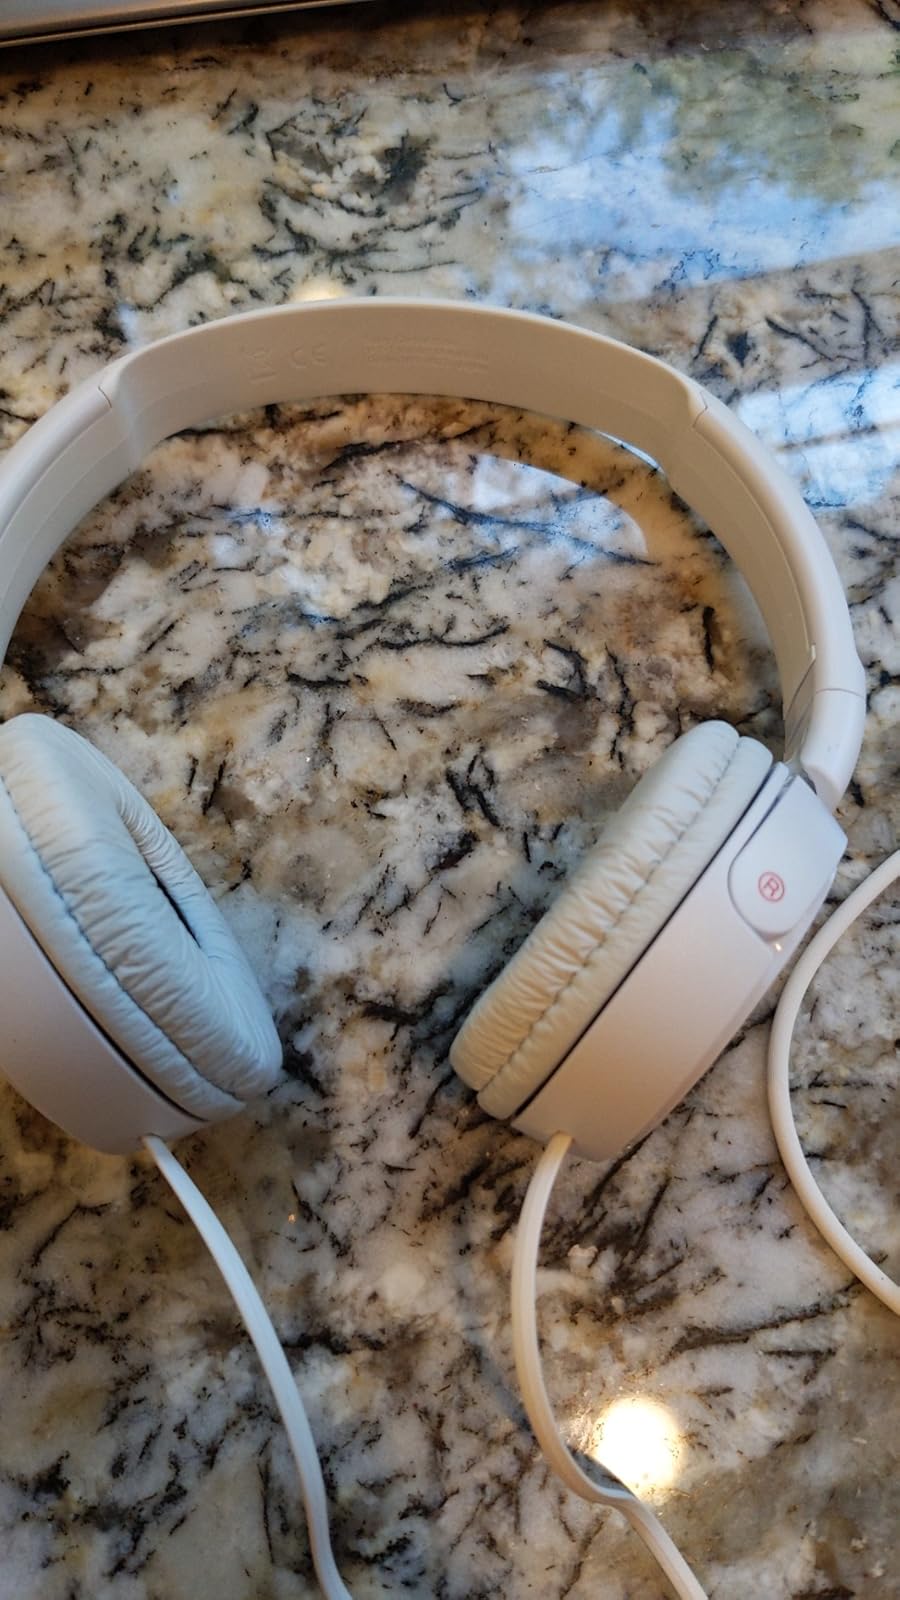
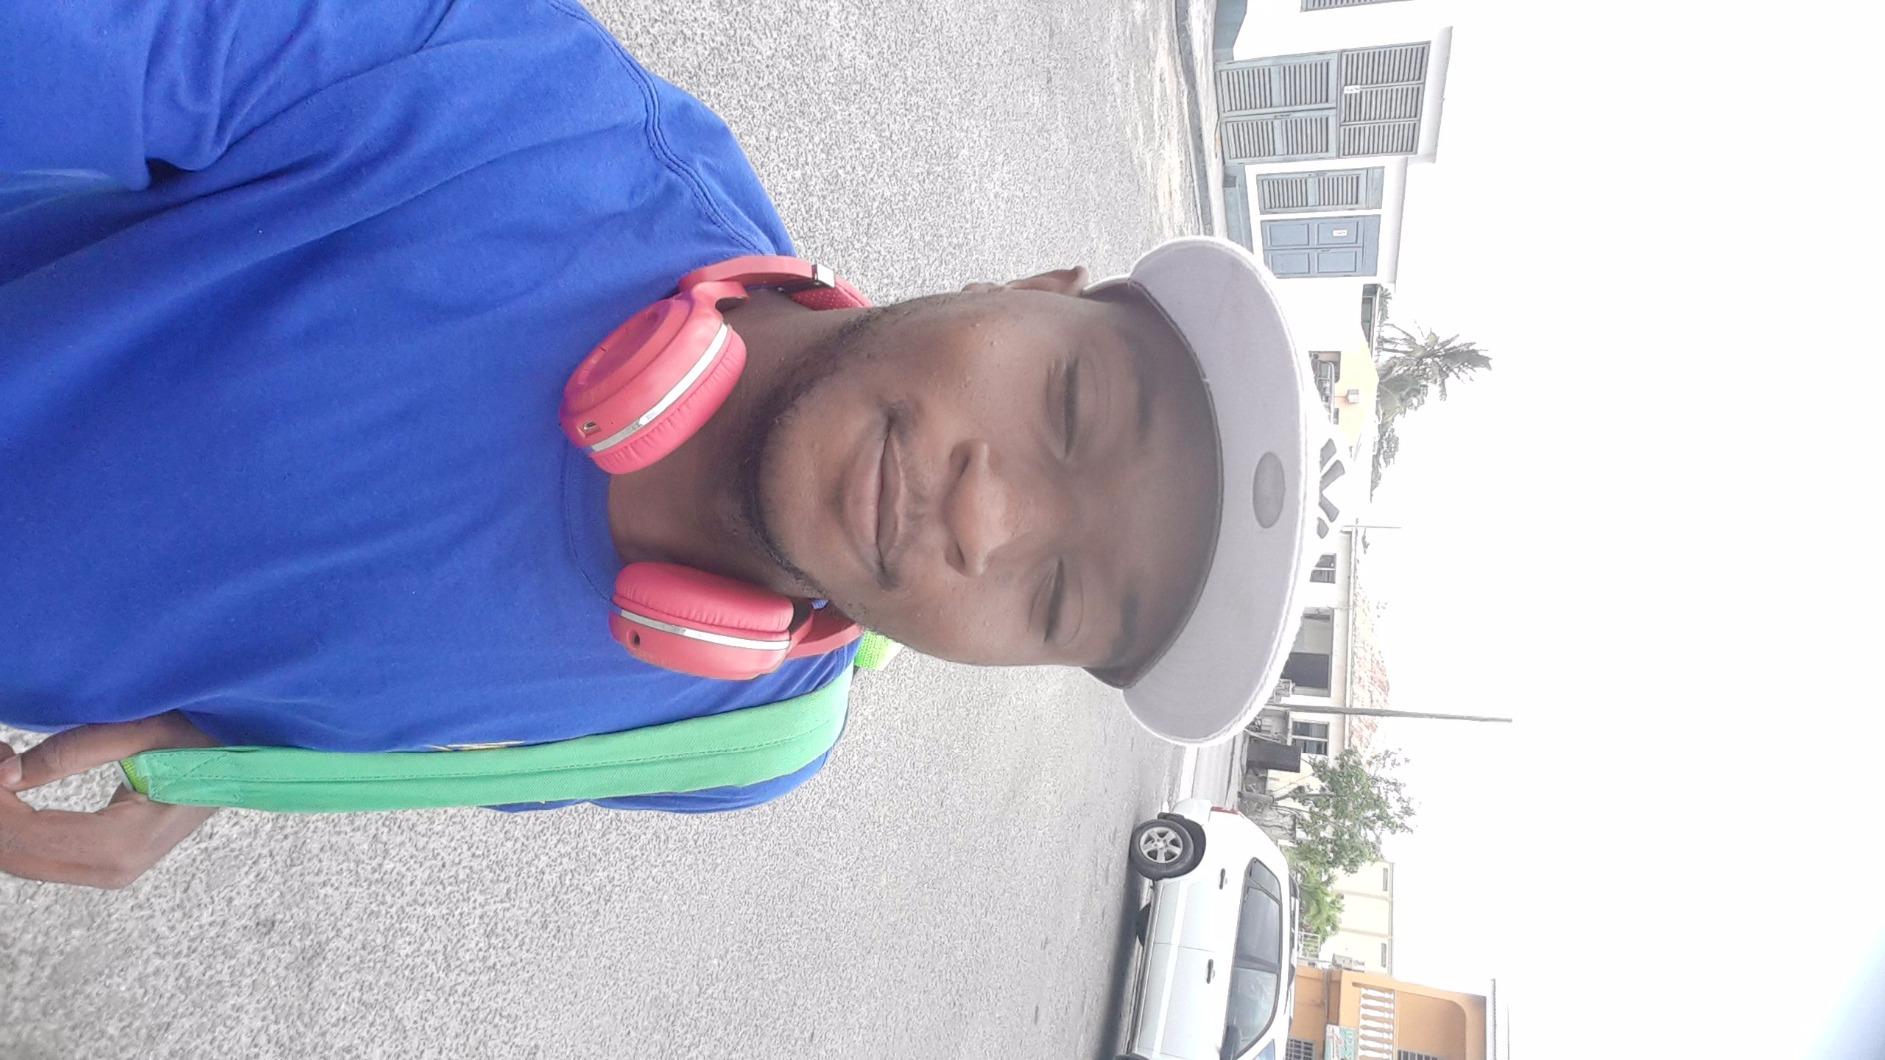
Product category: headphones
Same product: no